Qeqertarsuaq

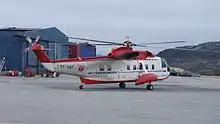
Qeqertarsuaq Heliport is served in winter by the Sikorsky S-61N helicopter, seen here on the tarmac in Ilulissat Airport.

During the winter, Air Greenland operates air services from Qeqertarsuaq Heliport to Ilulissat, Qasigiannguit, and Aasiaat.